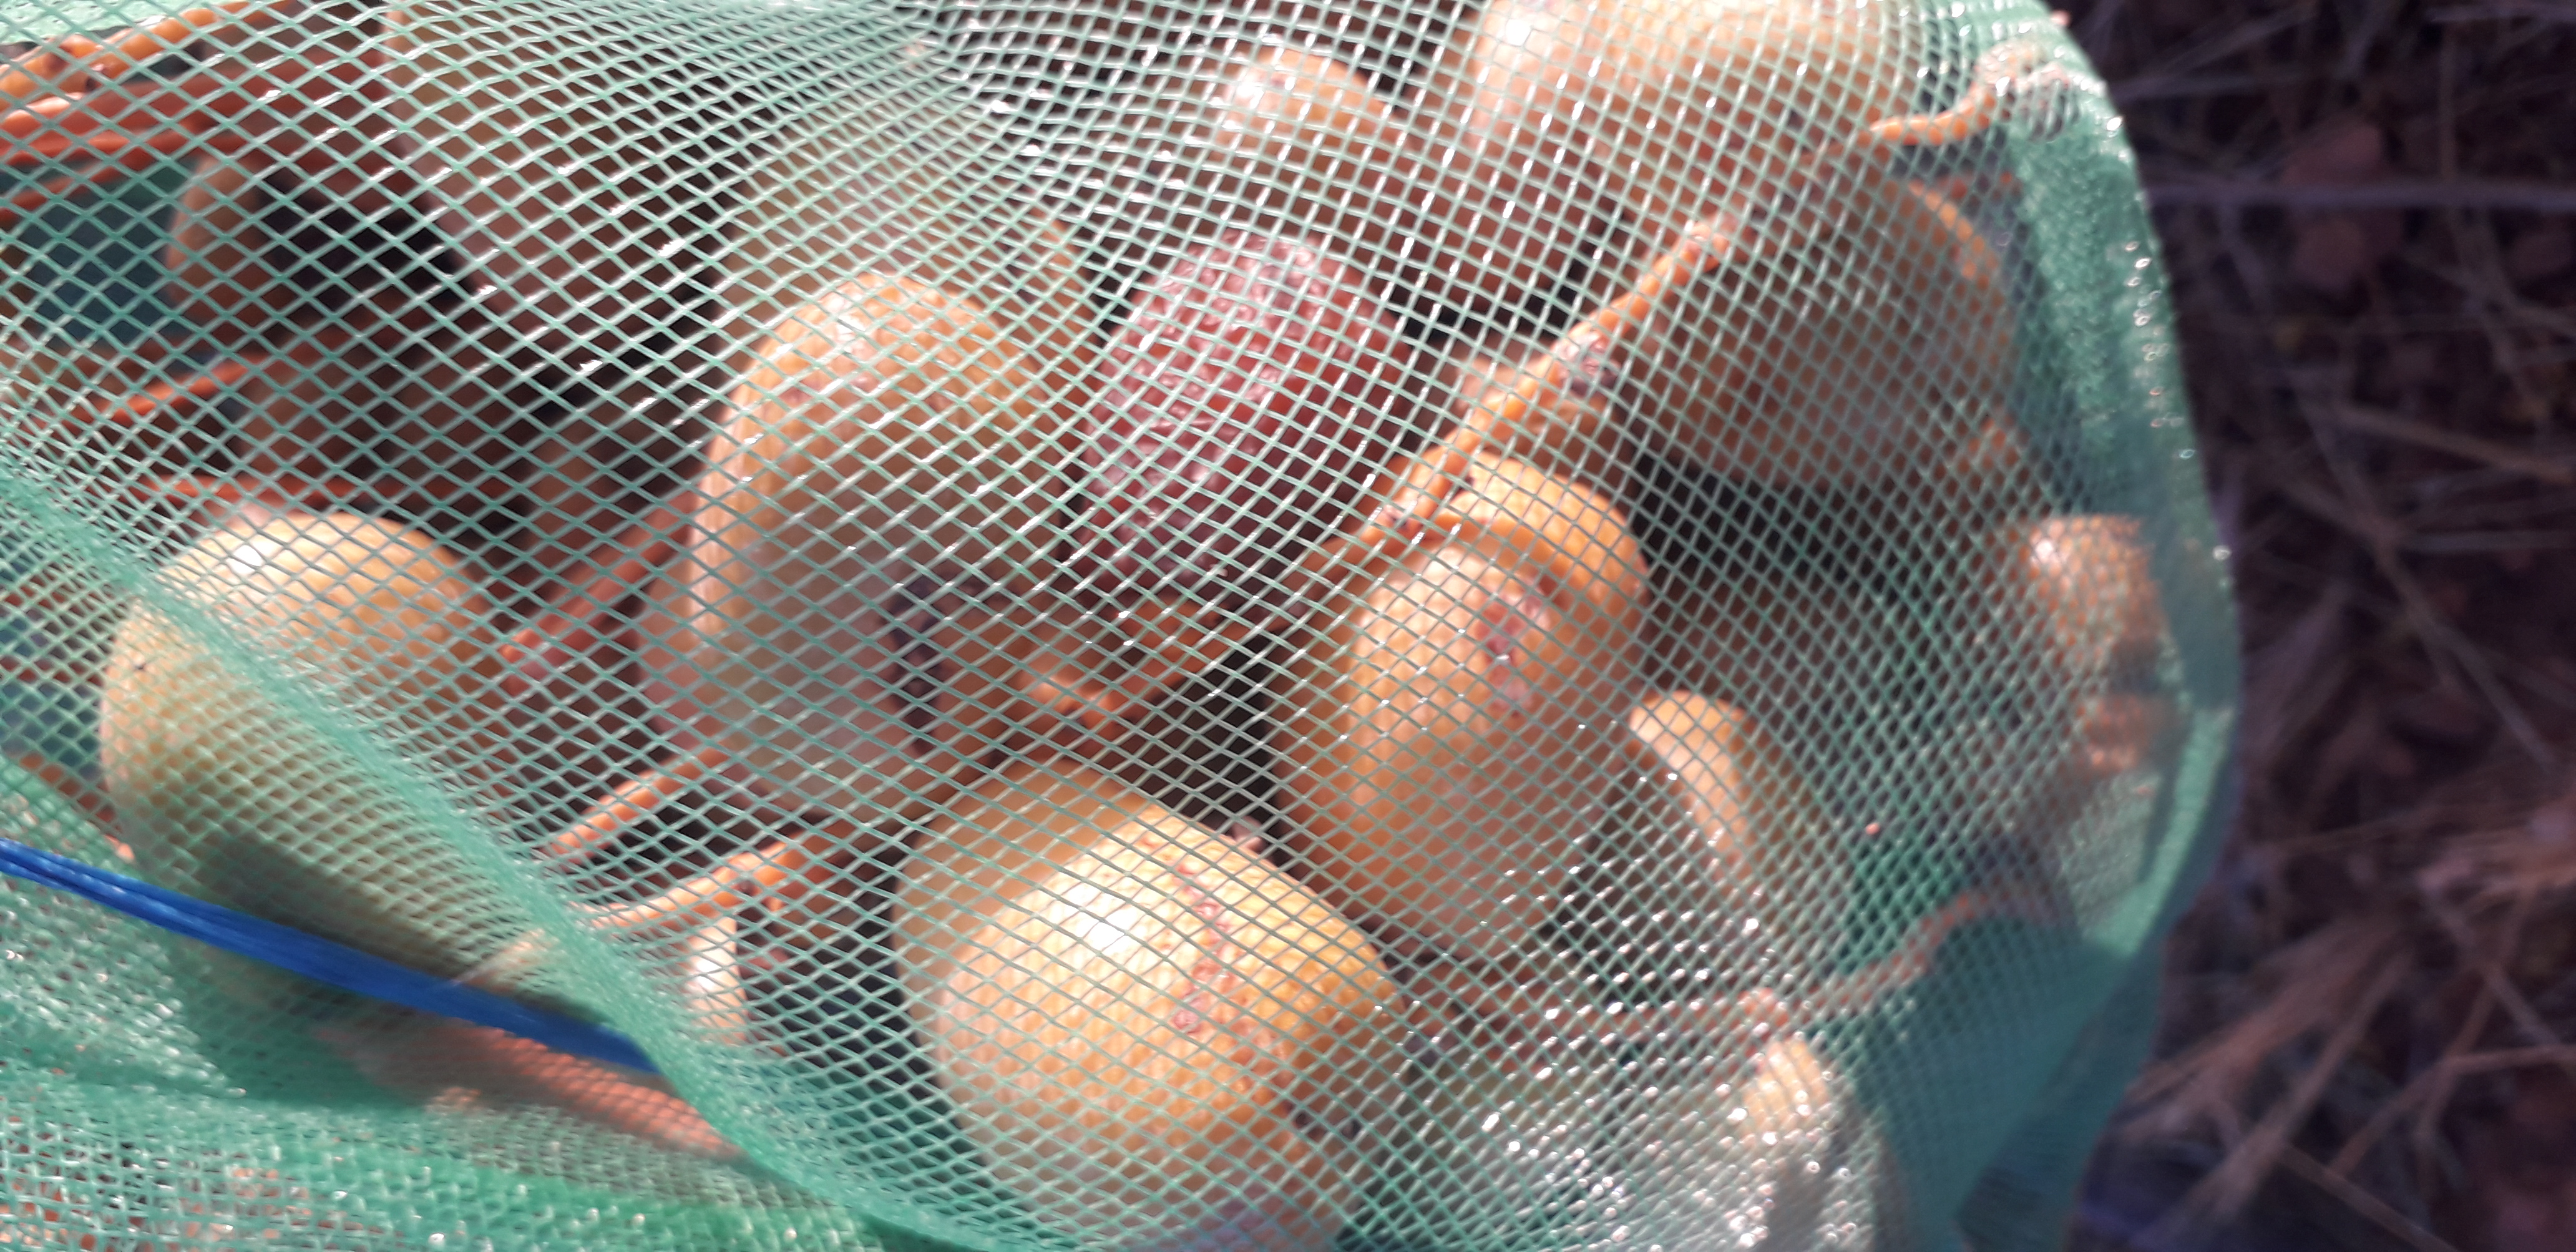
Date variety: Boufagous